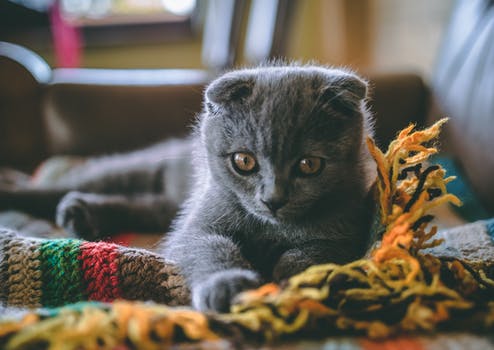
Label: No Watermark